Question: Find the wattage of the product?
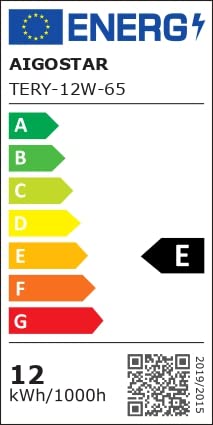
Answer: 12.0 watt